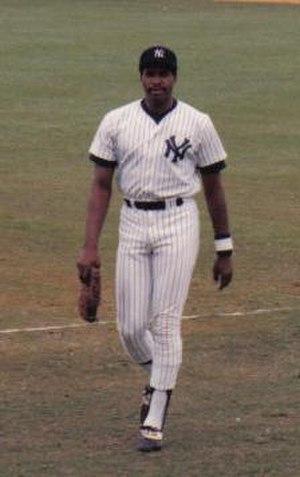
Le Gant doré est un prix décerné annuellement depuis 1957 aux joueurs des Ligues majeures de baseball qui ont démontré les meilleures qualités défensives.